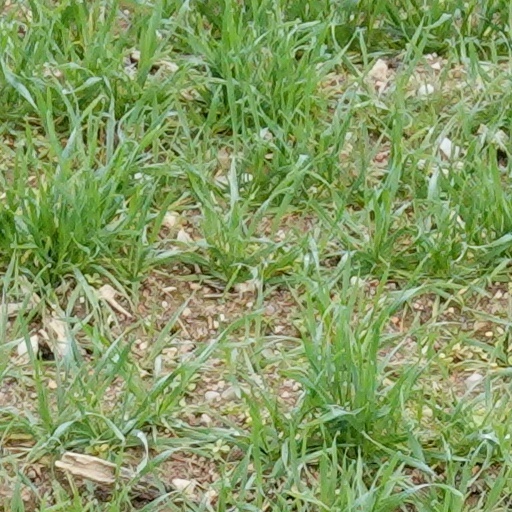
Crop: wheat